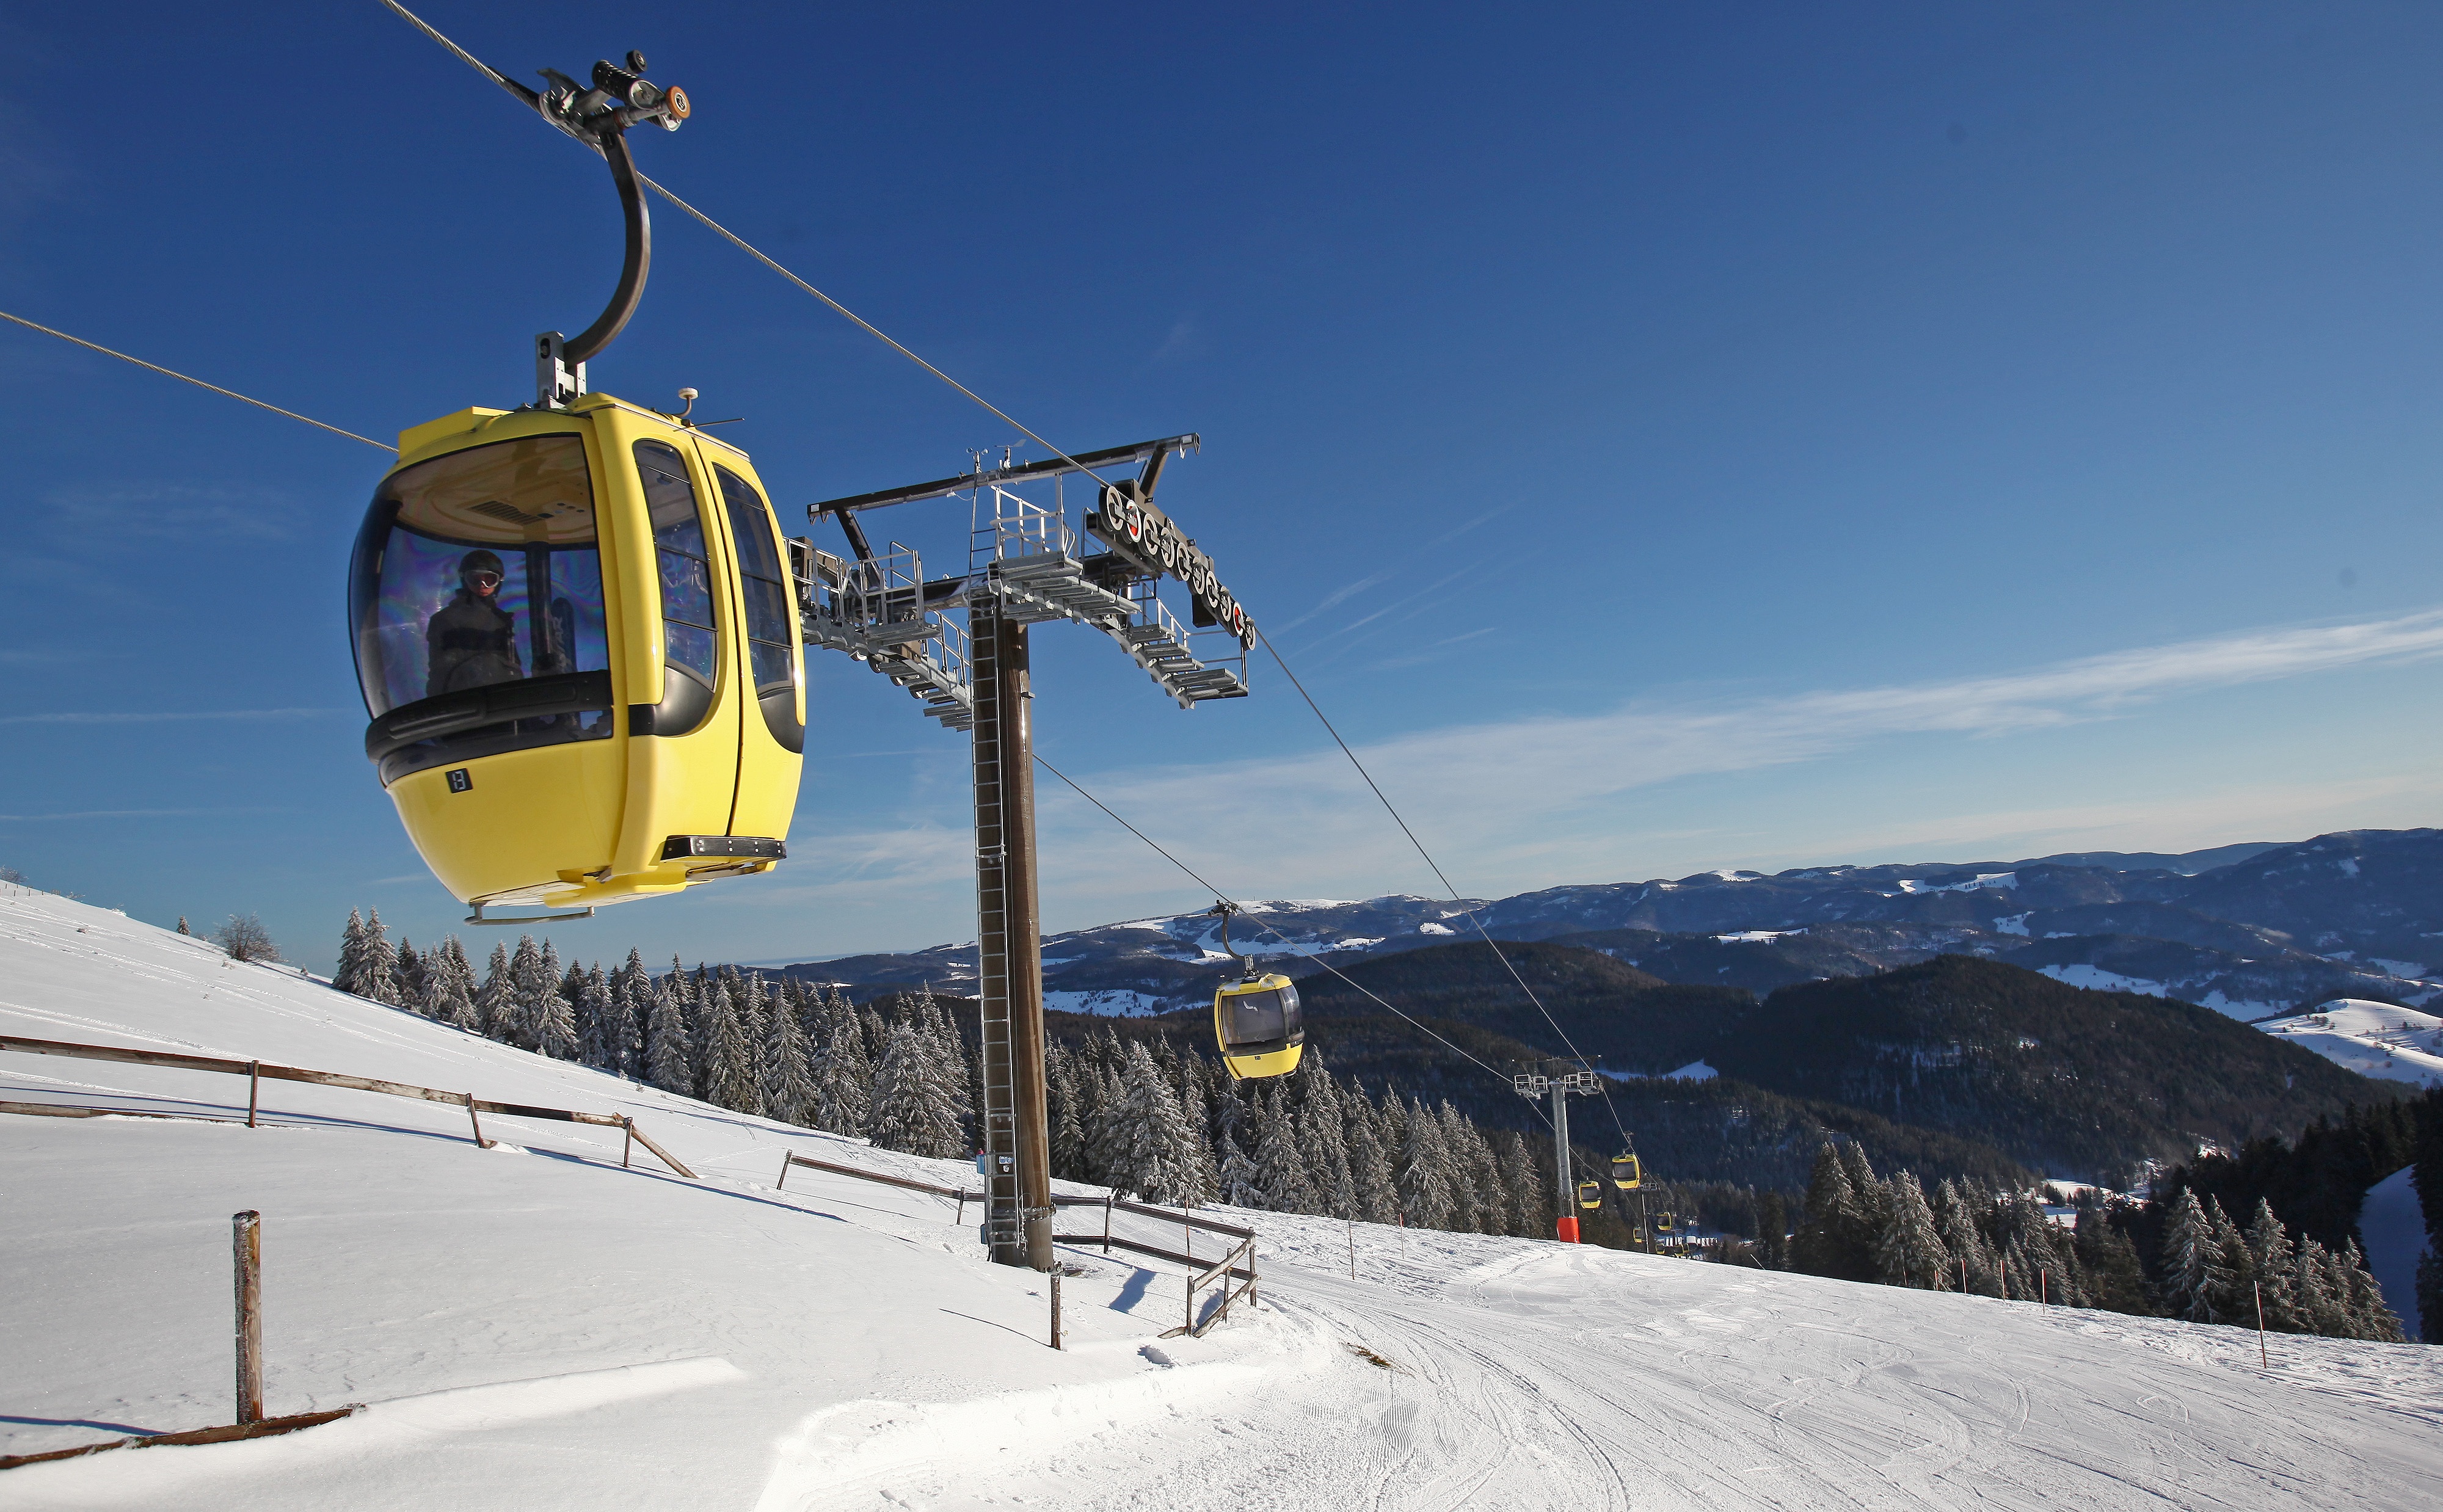
mountain, snow, winter, mountain range, panorama, vehicle, ski lift, extreme sport, skiing, cable car, sports equipment, winter sport, alps, ski, gondola, wintry, piste, winter sports, snow landscape, ski area, ski touring, ski mountaineering, ski equipment, atmosphere of earth